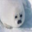
Label: seal